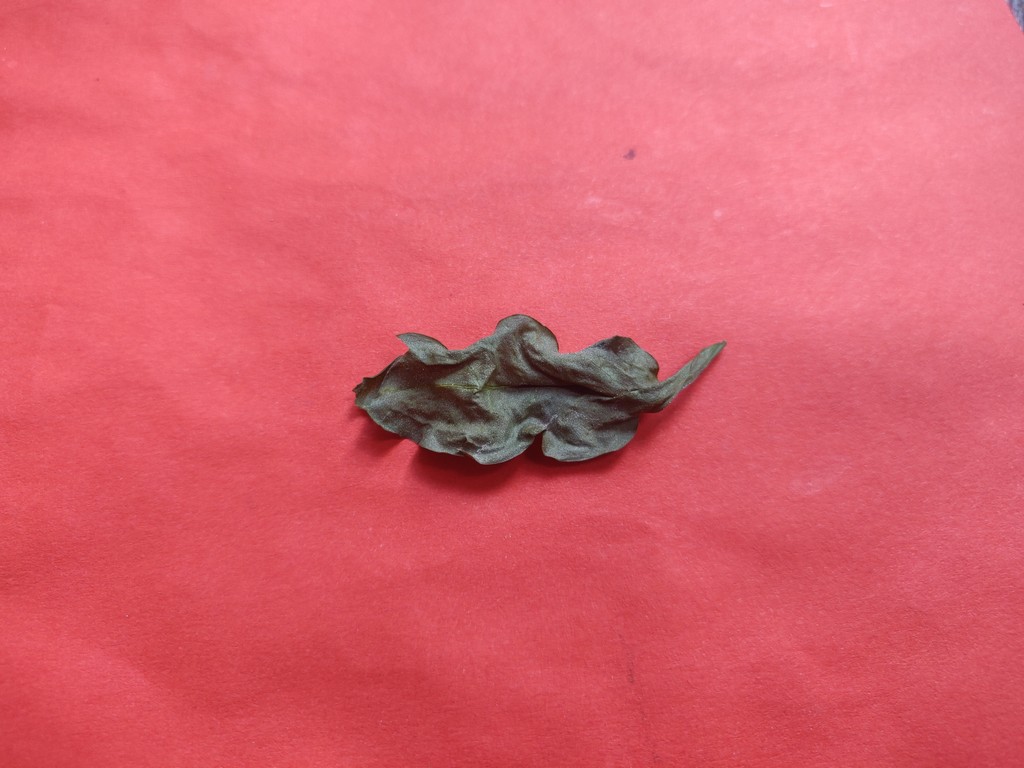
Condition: Dried
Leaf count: single
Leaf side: unknown